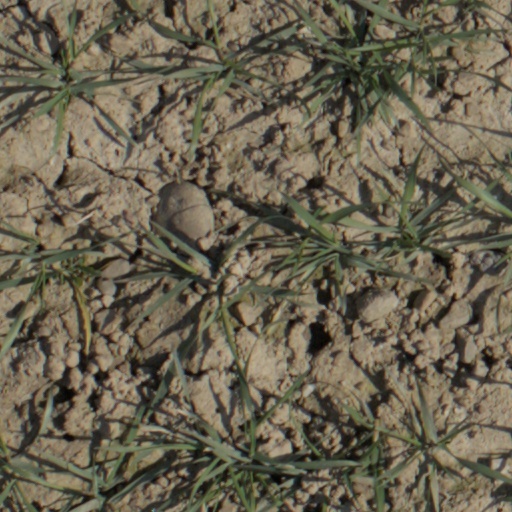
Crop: wheat